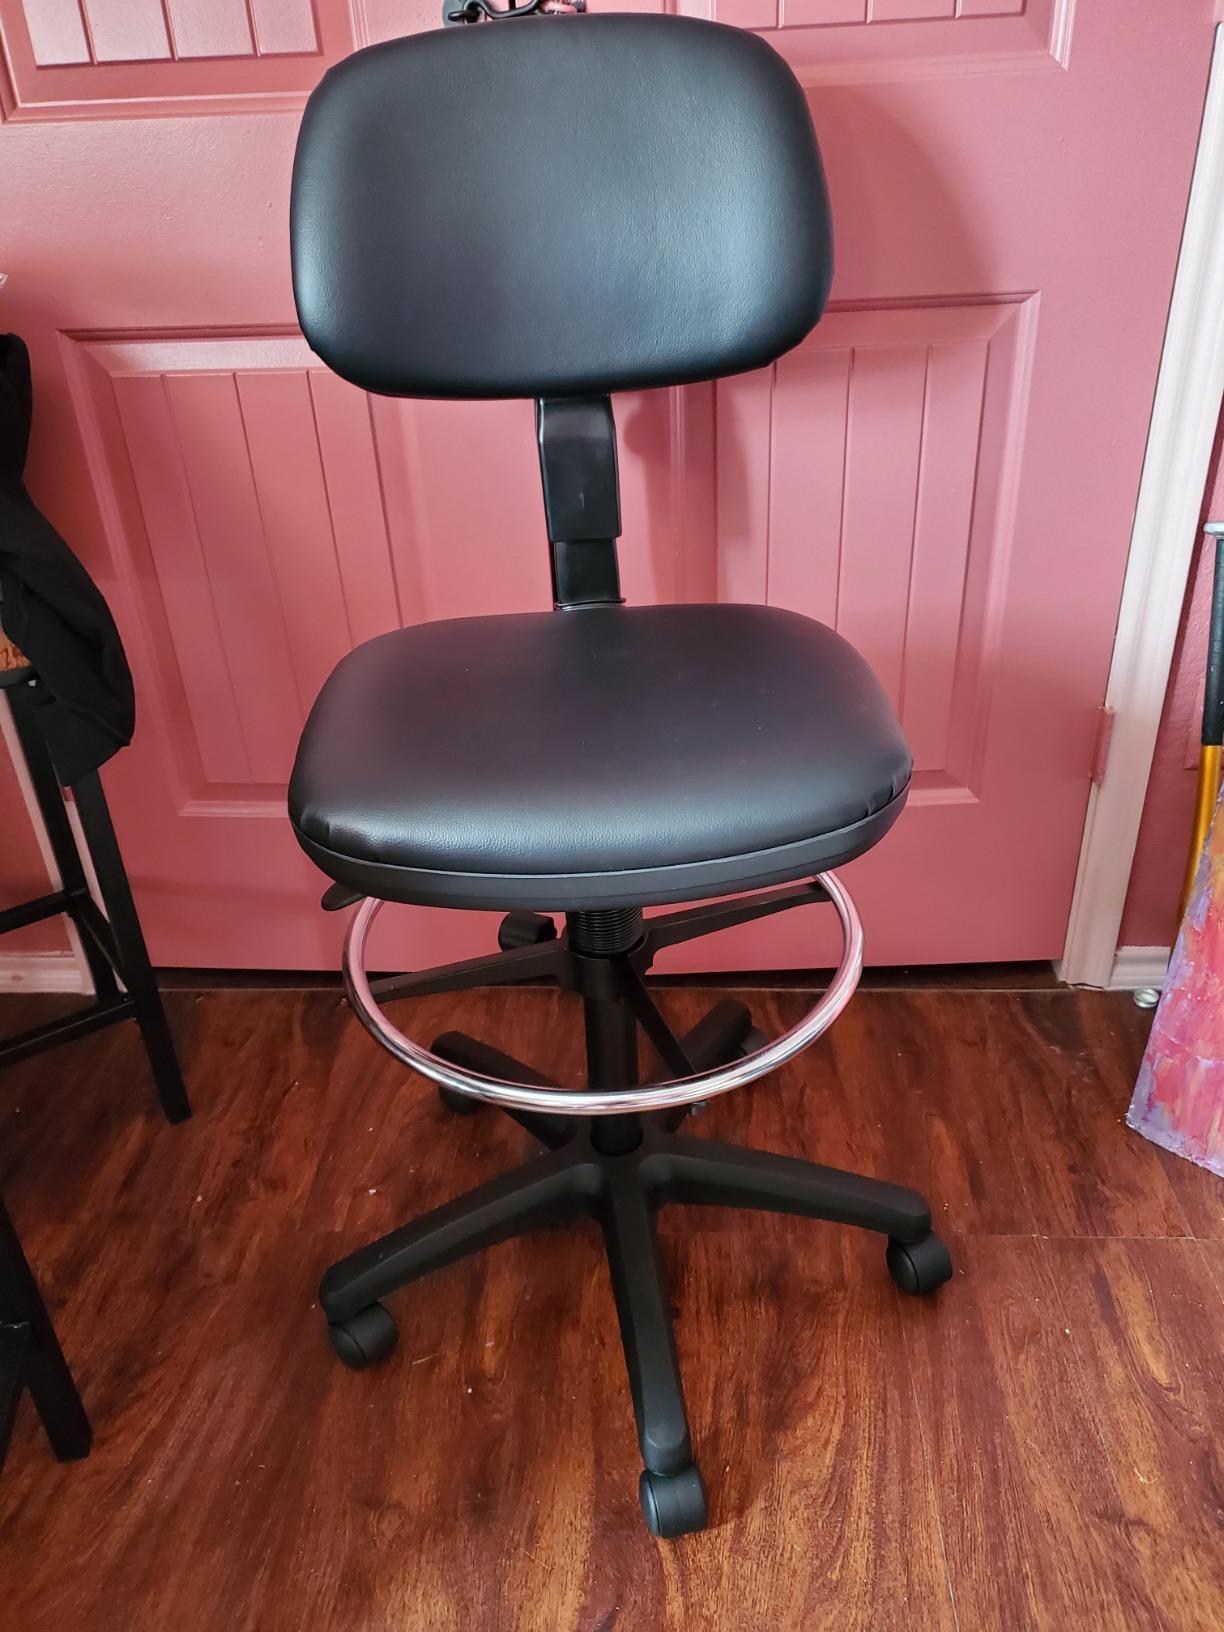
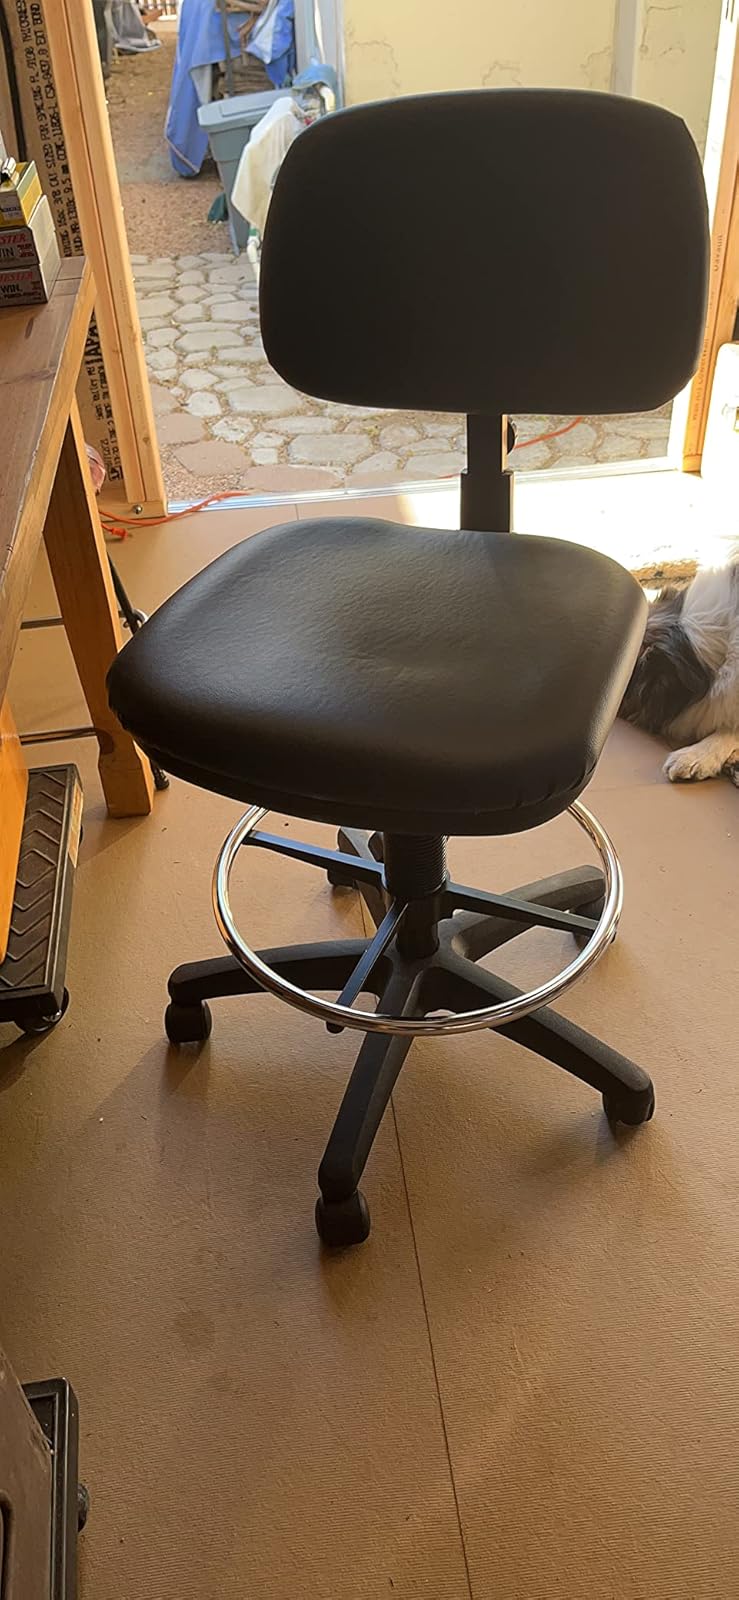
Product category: items_chair
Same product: yes